Gin and tonic

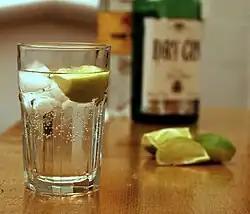
Gin and tonic with lime wedge

A gin and tonic is a highball cocktail made with gin and tonic water poured over a large amount of ice. The ratio of gin to tonic varies according to taste, strength of the gin, other drink mixers being added, etc., with most recipes calling for a ratio between 1:1 and 1:3. It is usually garnished with a slice or wedge of lime. To preserve effervescence, the tonic can be poured down a bar spoon. The ice cools the gin, dulling the effect of the alcohol in the mouth and making the drink more pleasant and refreshing to taste.